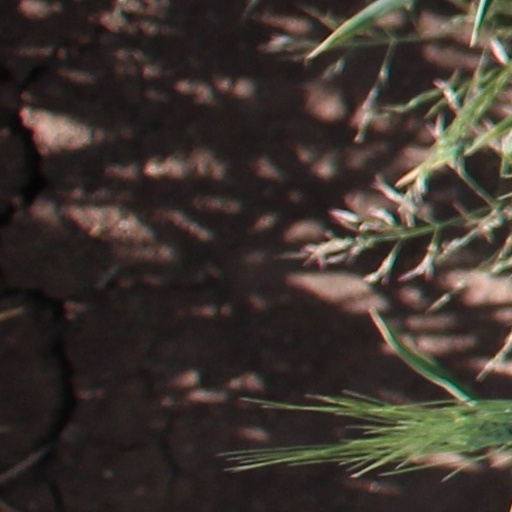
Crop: wheat